Action at Mannheim (1795)

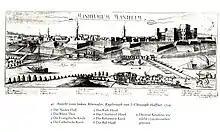
View of Mannheim in the 18th century

The action at Mannheim began in April 1795 when two French armies crossed the Rhine and converged on the confluence of the Main and the Rhine. Initial action at Mannheim resulted in a minor skirmish, but the Bavarian commander negotiated a quick truce with the French and withdrew. On 17 October 1795, 17,000 Habsburg Austrian troops under the command of Dagobert Sigmund von Wurmser engaged 12,000 soldiers, led by Jean-Charles Pichegru in the grounds outside the city of Mannheim. In a combination of maneuvers, the Habsburg army forced 10,000 of the French forces to withdraw into the city itself; other French troops fled to join neighboring Republican armies. First Coalition forces then laid siege to Mannheim. Subsequent action at neighboring cities forced the French to withdraw further westward toward France; after a month's siege, the 10,000-strong Republican French garrison now commanded by Anne Charles Basset Montaigu surrendered to 25,000 Austrians commanded by Wurmser. This surrender brought the 1795 campaign in Germany to an end. The battle and siege occurred during the War of the First Coalition, part of the French Revolutionary Wars. Situated on the Rhine River at its confluence with the Neckar River, Mannheim lies in the federal state of Baden-Württemberg in modern-day Germany.